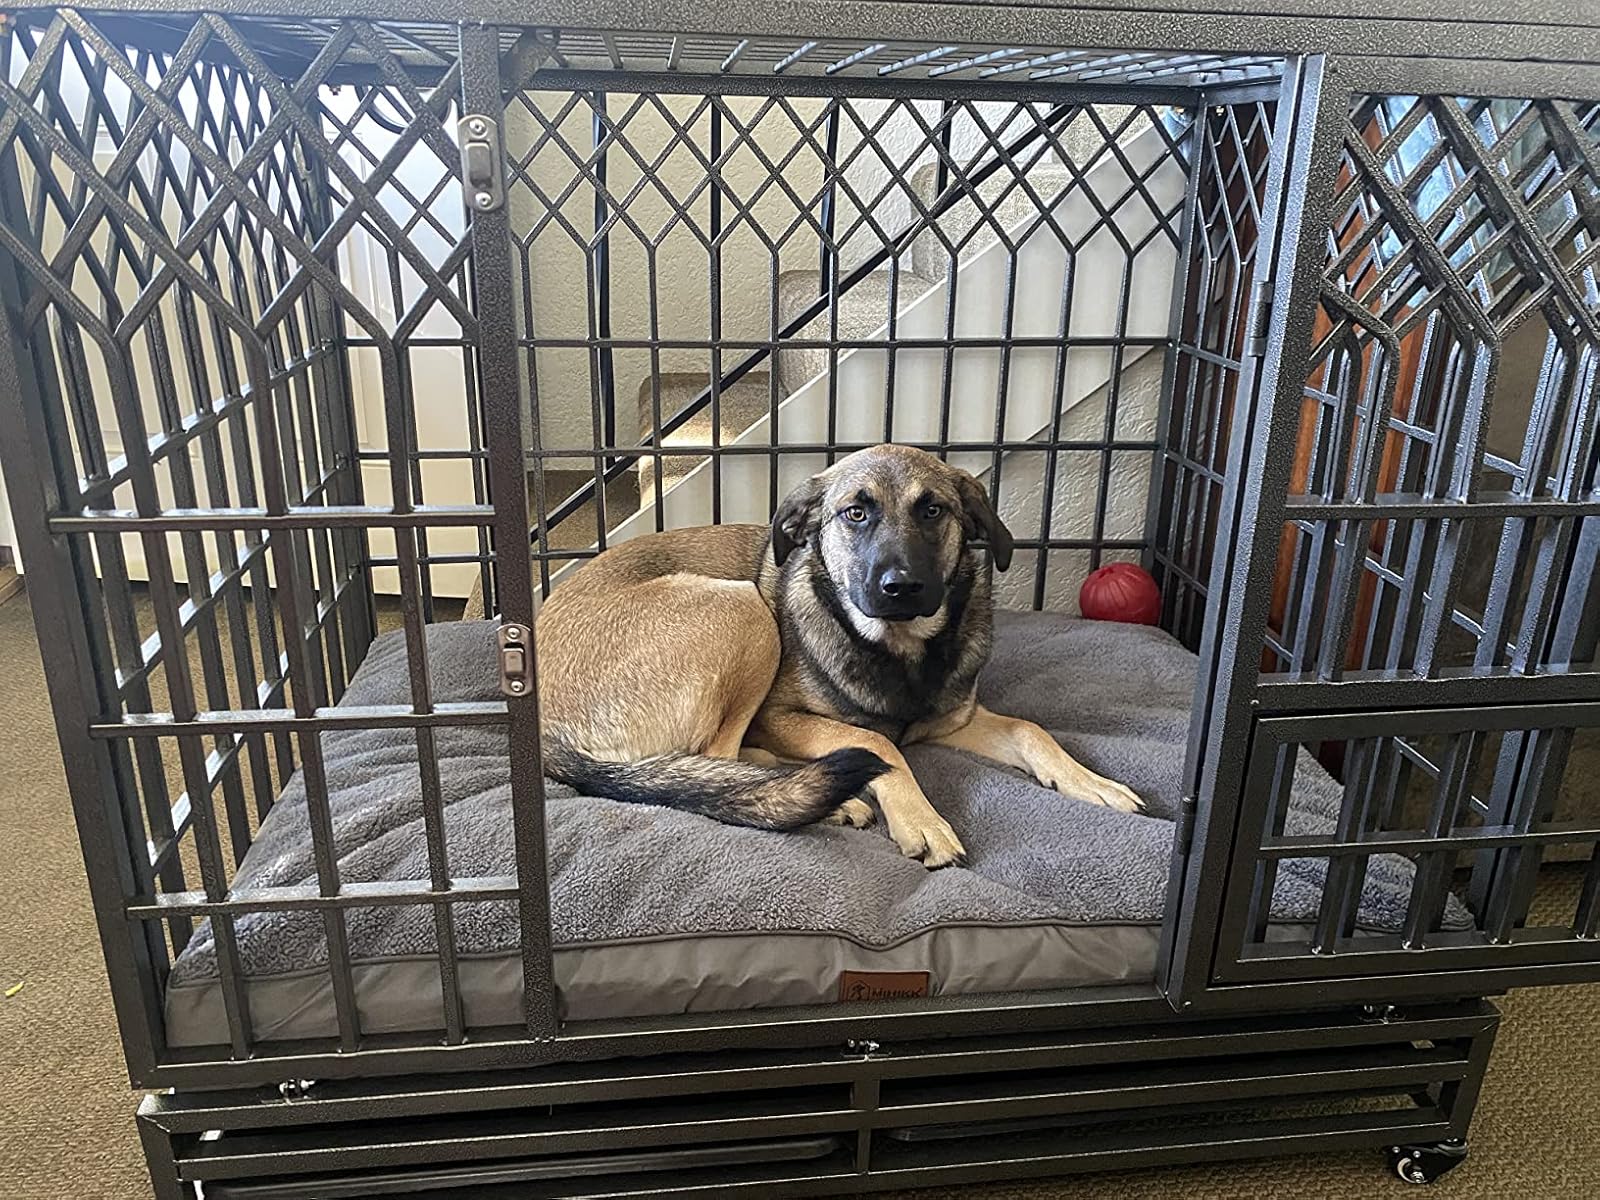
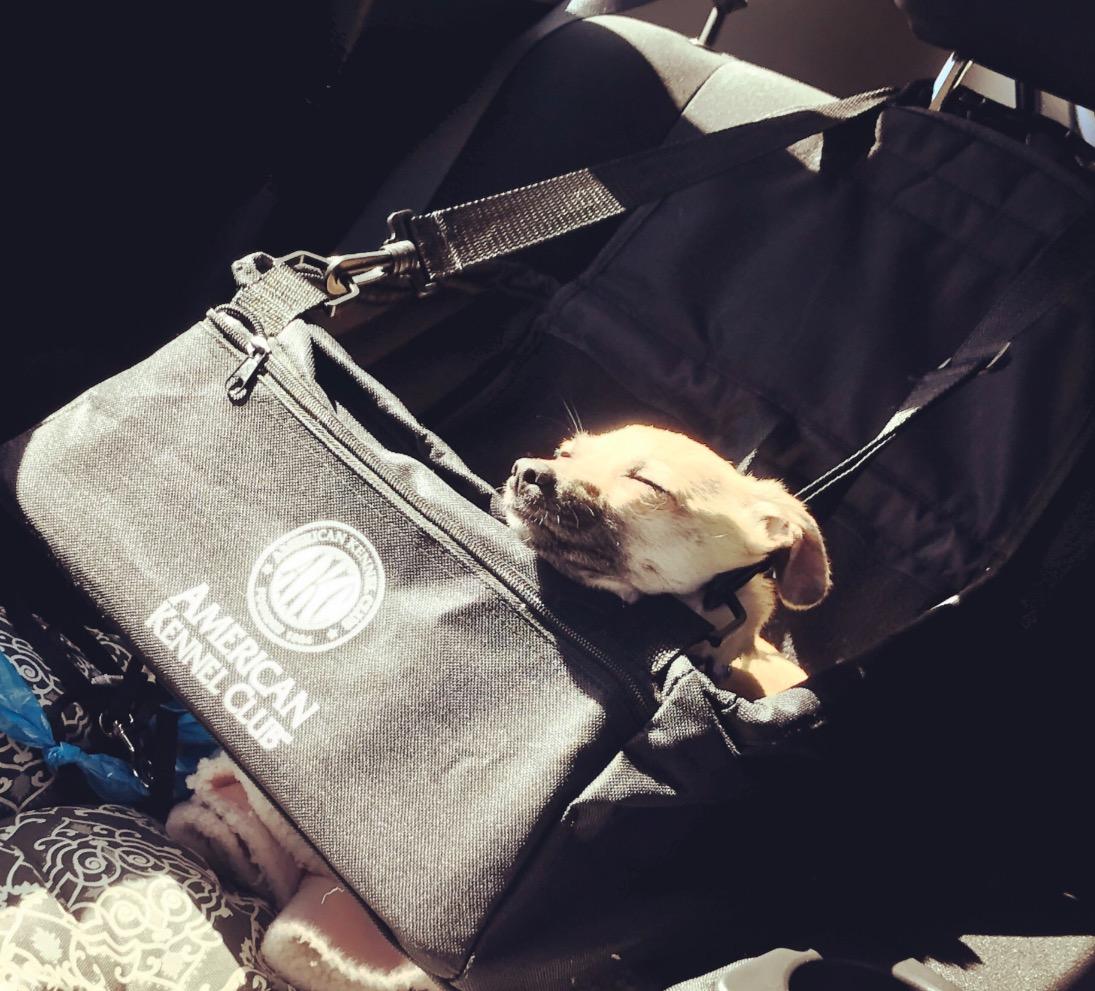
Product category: items_kennel
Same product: no